Battle of Hill 70

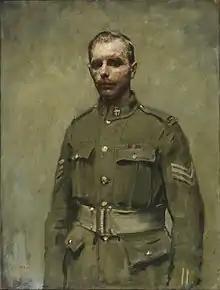
Corporal Filip Konowal, the only Ukrainian Victoria Cross recipient

The morning of 16 August was relatively quiet, with only a few attempts made by small German parties to approach the Canadian lines. After having failed to capture all their objectives the previous day and after several postponements, the 2nd Canadian Infantry Brigade relieved the two front line battalions with the 5th and 10th Canadian battalions, which attacked by short dashes for down the bare slope and captured the remainder of the final objective. The attack was costly as the Germans opposite were preparing their own counter-attack and hand-to-hand fighting took place at the chalk quarry, which cost the Germans 100 fatal casualties, 100 wounded and thirty prisoners. The Germans began to counter-attack at after a delay but good observation enabled the attacks to be repulsed by massed artillery-, machine-gun and rifle-fire. To the south, the 5th Canadian Battalion retired from the final objective for about to shell-holes, after suffering many casualties and running short of ammunition. The brigade suffered casualties of killed, wounded and missing.